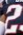
Number: 2